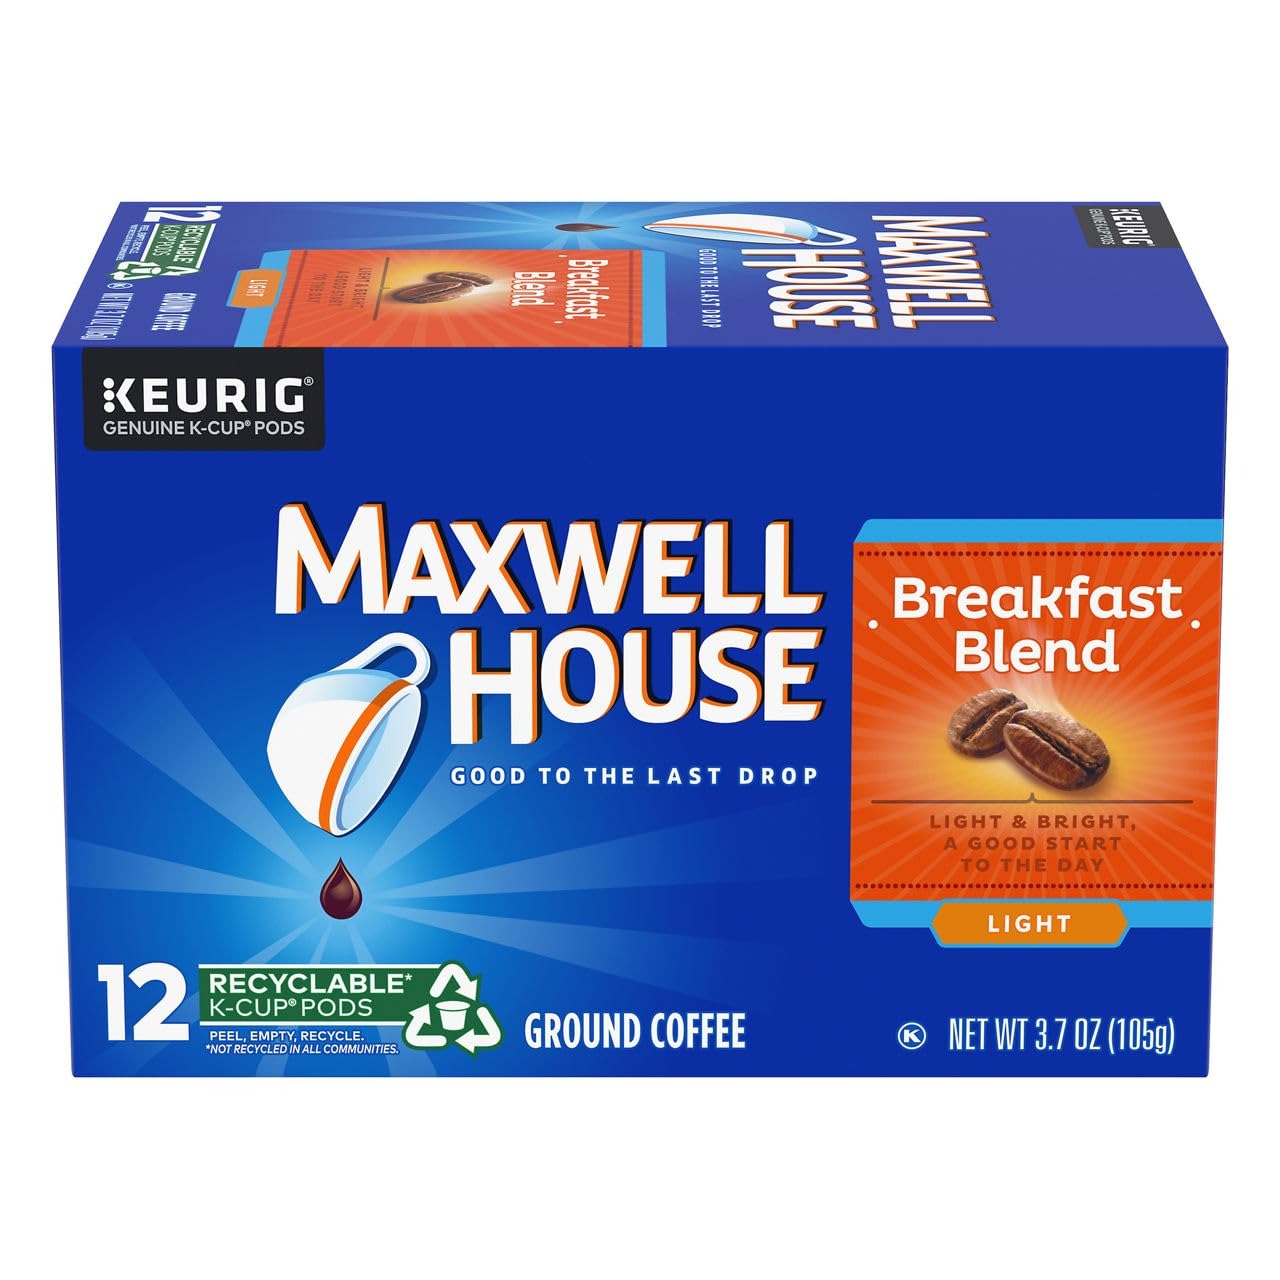
Item Name: Maxwell House Cafe Breakfast Blend Coffee Pods, 12 Count
Value: 12.0
Unit: Count

Price: 15.59